Anzac-class frigate

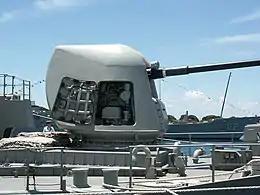
Mark 45 5-inch 54-caliber main gun aboard , with side inspection panel open

The frigates use a combined diesel or gas (CODOG) propulsion machinery layout, with a single, General Electric LM2500-30 gas turbine and two MTU 12V1163 TB83 diesel engines driving the ship's two controllable-pitch propellers. Maximum speed is , and maximum range is over at . The frigates' range is about 50% greater than other MEKO-type frigates, due to an enhanced fuel supply. Originally, two gas turbines were to be fitted; this layout would have provided a top speed of . The starboard turbine was cancelled to save costs.